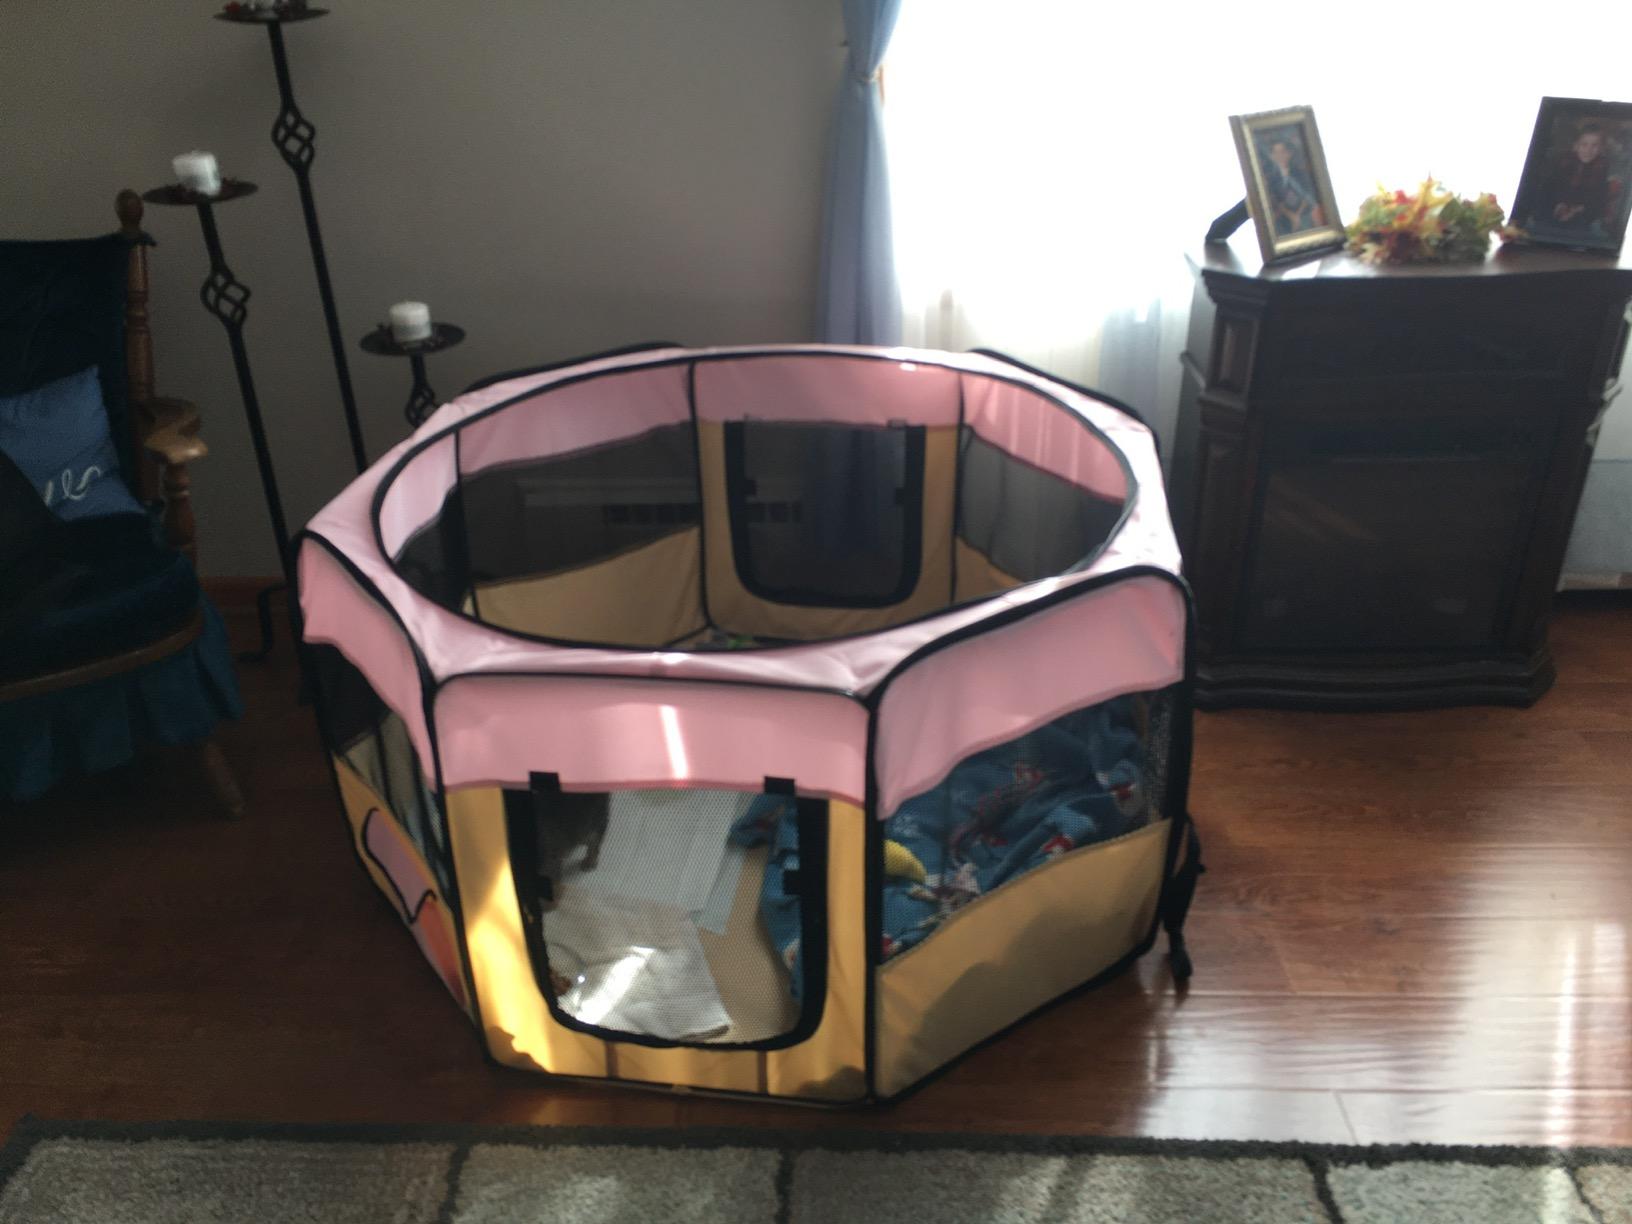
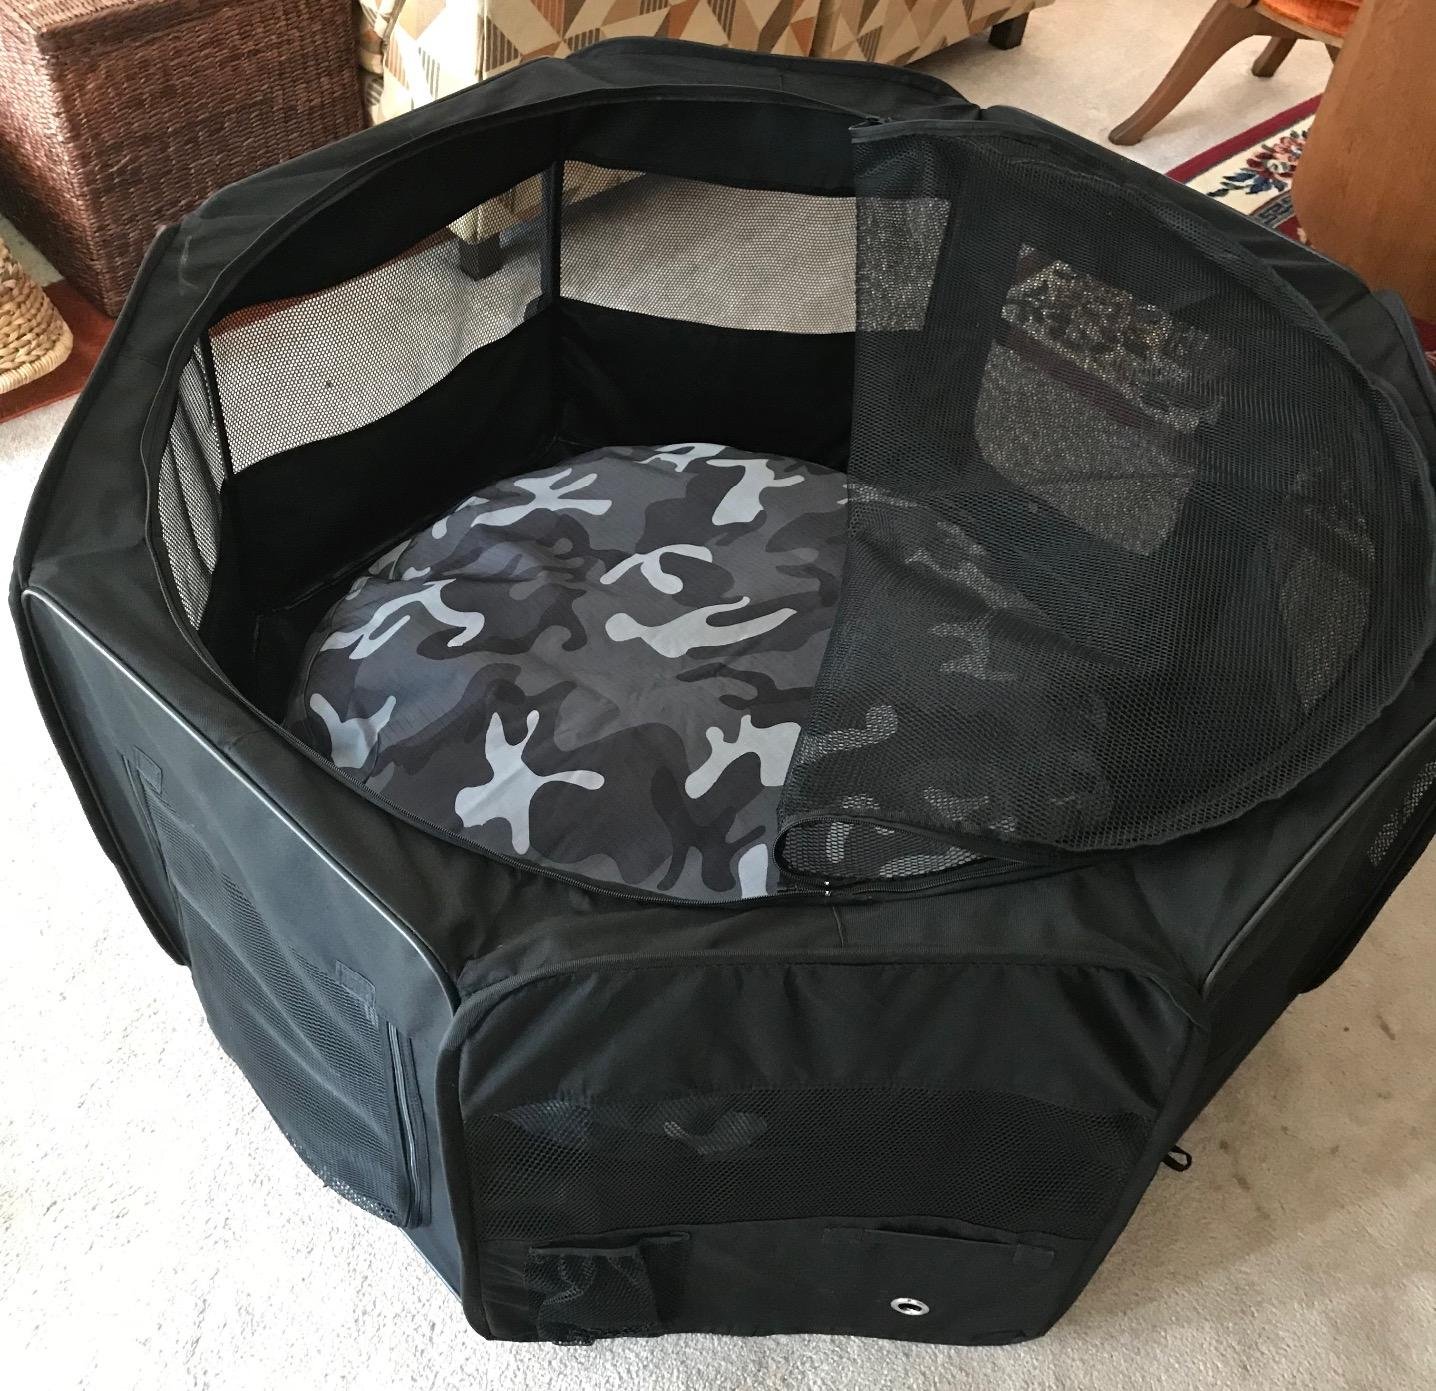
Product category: items_kennel
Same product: no